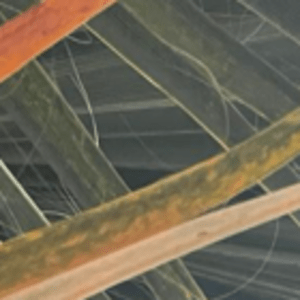
Label: Manganese Deficiency